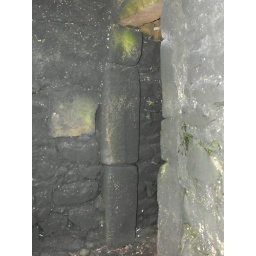
17th century tower house near Toomyvara in Tipperary. I don't anything about its history.